Hinduism in Russia

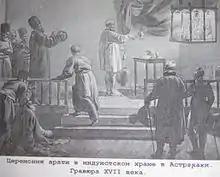
Early 19th century engraving depicting Hindu temple in Astrakhan, Russia.

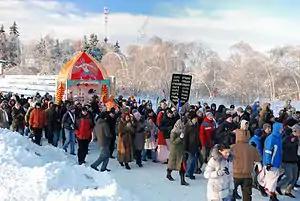
Russian Hindus celebrating Rath Yatra.

The history of Hinduism in Russia dates back to at least the 16th century. When Astrakhan was conquered in 1556, the small Indian community became part of the Moscow state.